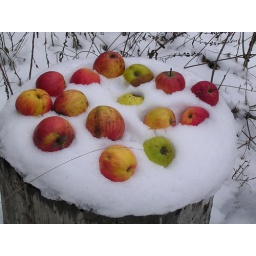
Here the apples for whild animals of the wood, near our home.